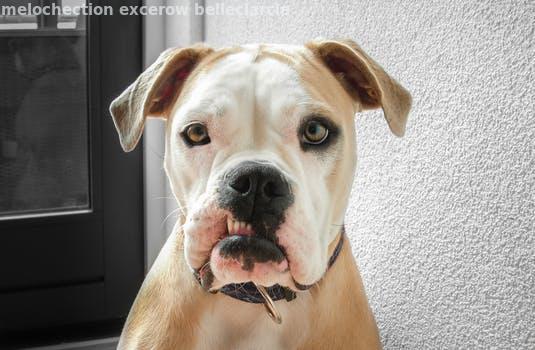
Label: Watermark